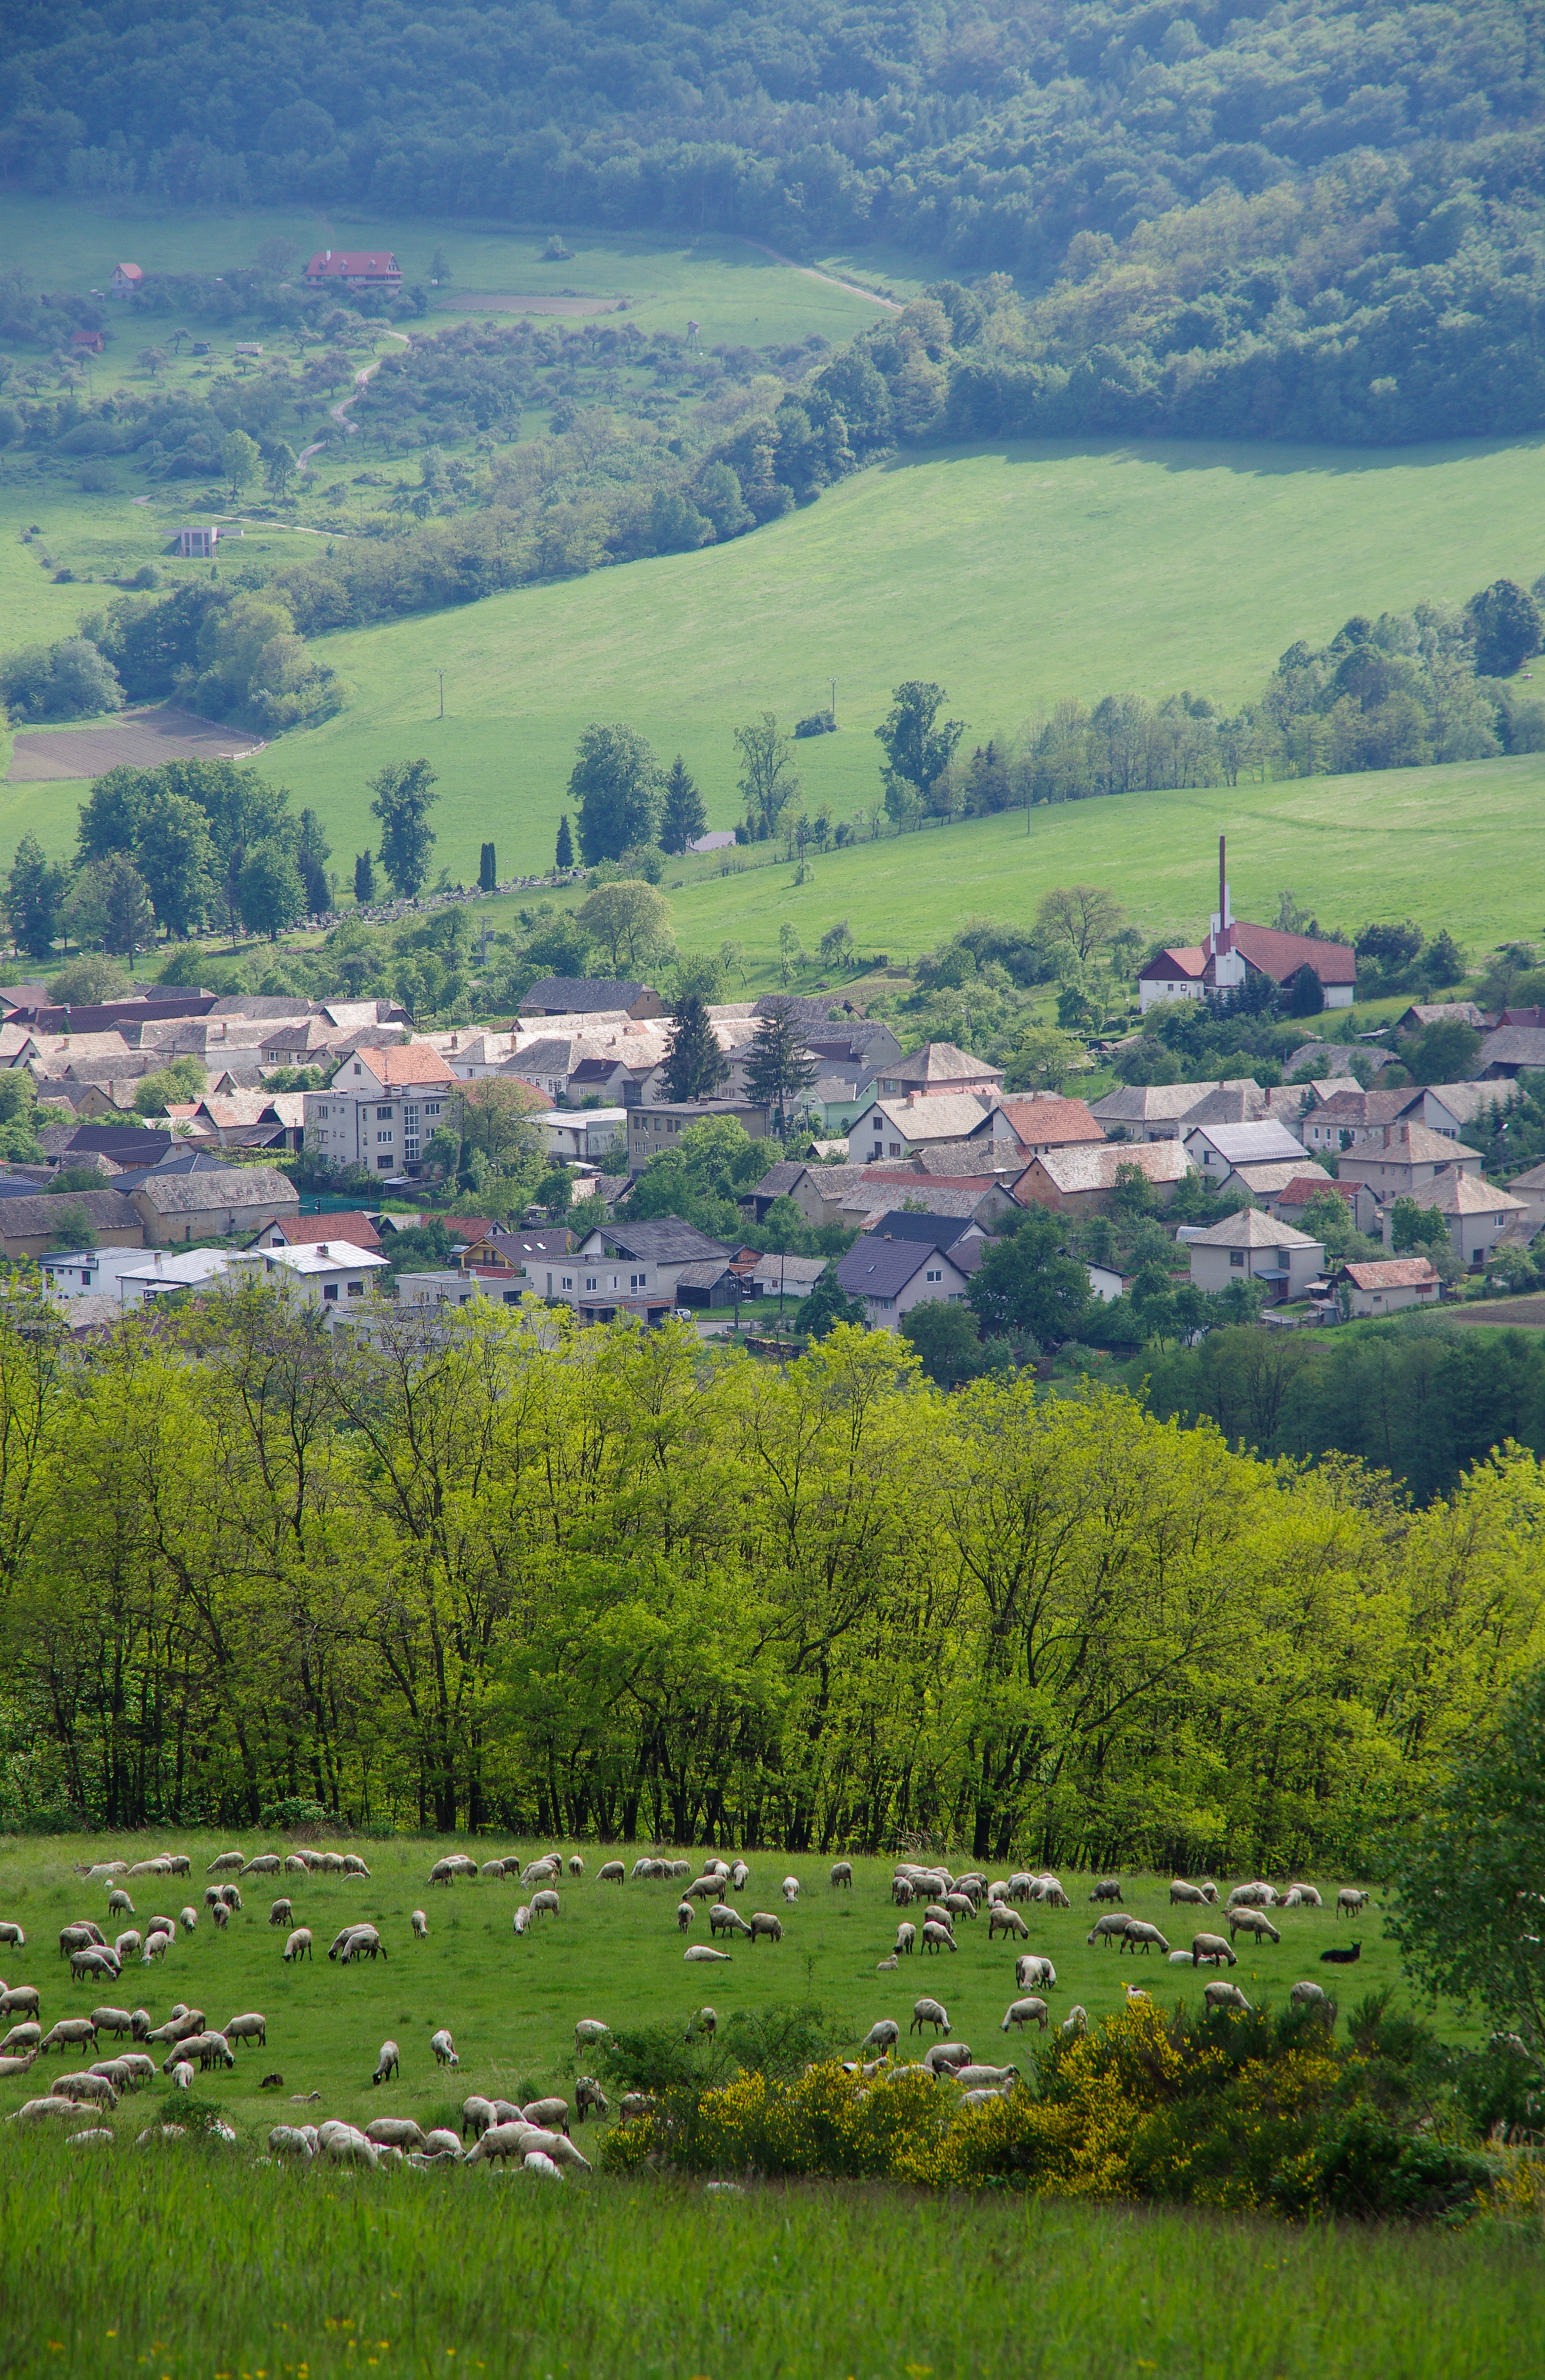
landscape, tree, nature, grass, wilderness, mountain, cloud, plant, sky, field, farm, meadow, prairie, leaf, hill, valley, mountain range, village, spring, green, herd, pasture, sheep, hillside, highland, plain, cool image, grassland, vegetation, hamlet, plateau, fell, cool photo, depression, rural area, bird's eye view, aerial photography, the countryside, hill station, biome, land lot, ecoregion, shrubland, m linec, mount scenery